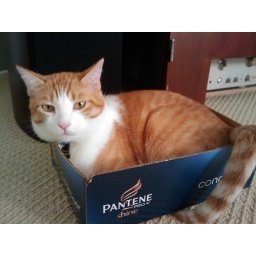
More cat in the box